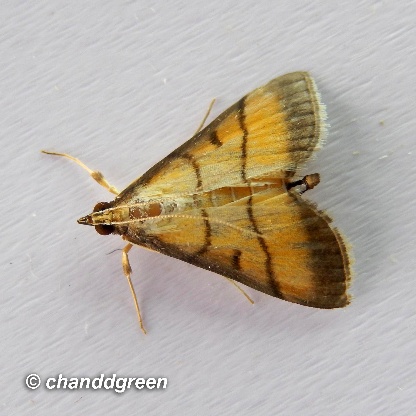
Nhãn: Sâu cuốn lá nhỏ ( Rice leaf folder)